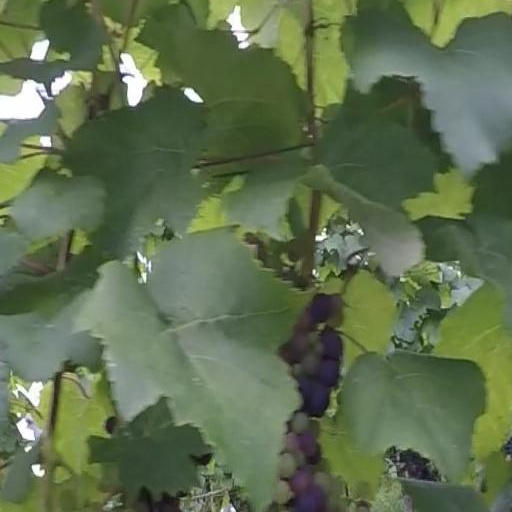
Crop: grape